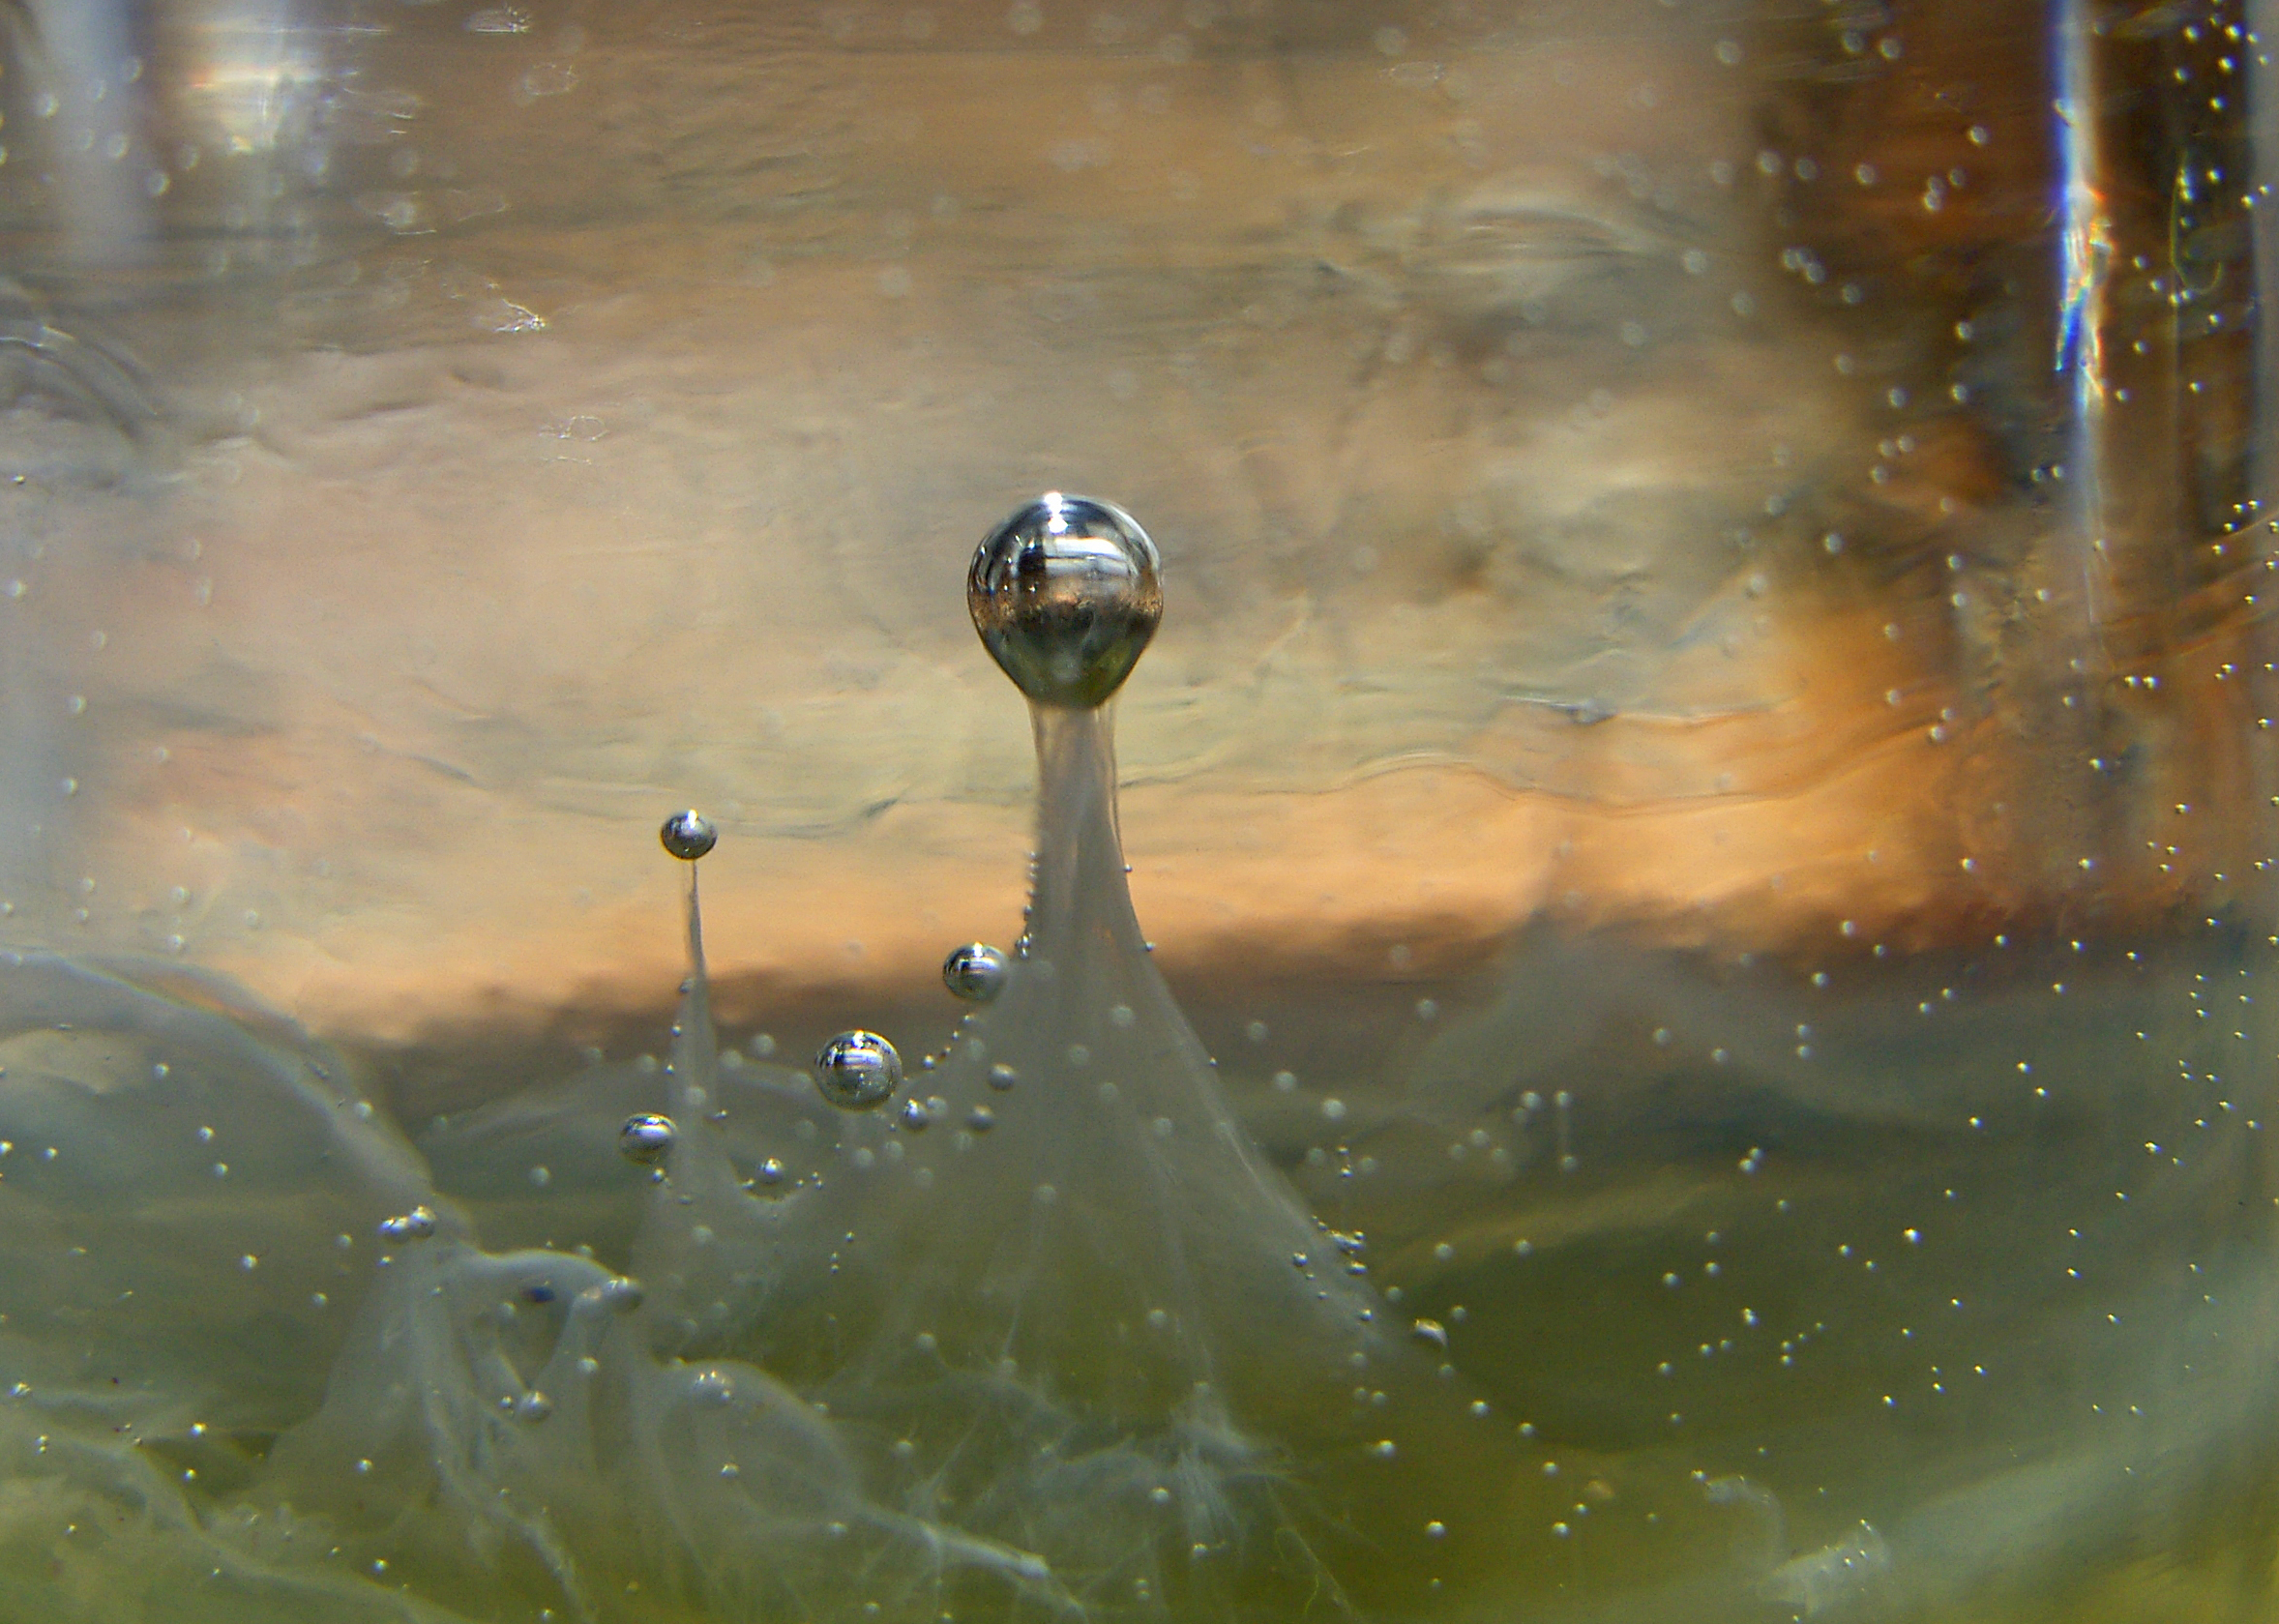
water, nature, drop, sunlight, glass, photo, explore, green, reflection, close up, duck, water bird, ggl1, macro photography